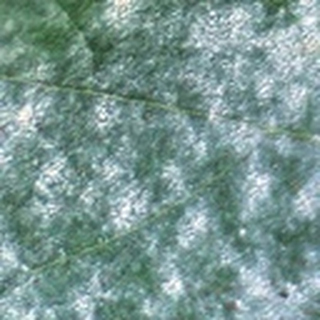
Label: cotton_powdery_mildew